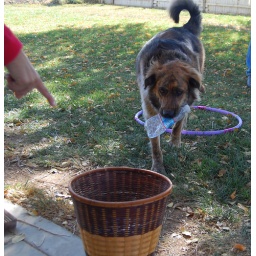
Stormy puts a water bottle in the basket. She also does flashlights.